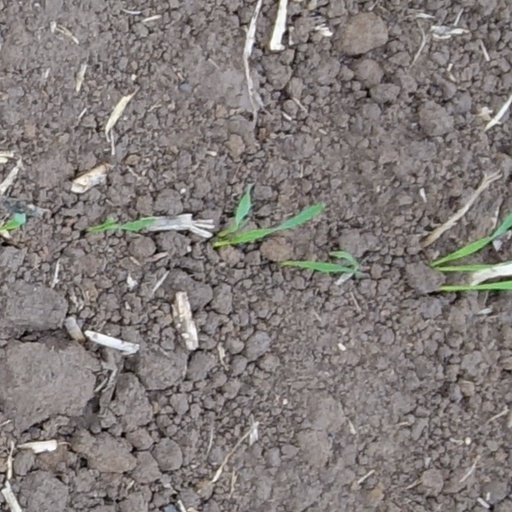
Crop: wheat